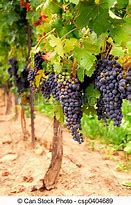
Label: Grapes